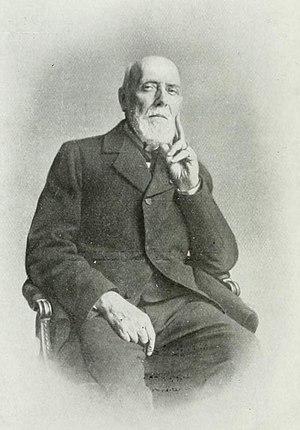
Le marquis Anatole de Ségur
L'épuration de la fonction publique par les républicains désigne les mesures politiques prises en France par les républicains entre 1877 et 1883 pour purger l'administration et la justice de leurs membres les plus conservateurs.
Anatole-Henri-Philippe, marquis de Ségur, est un administrateur et homme de lettres français.